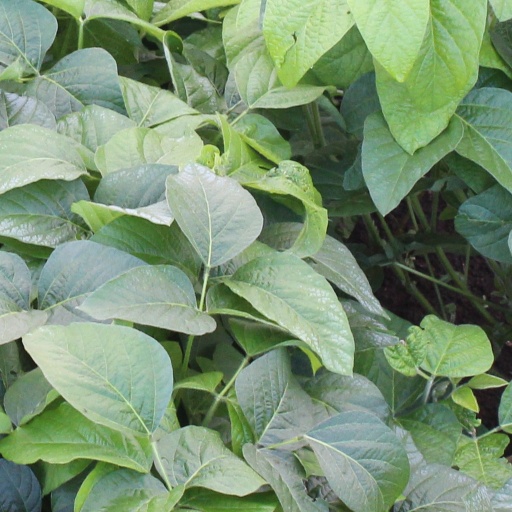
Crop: soybean